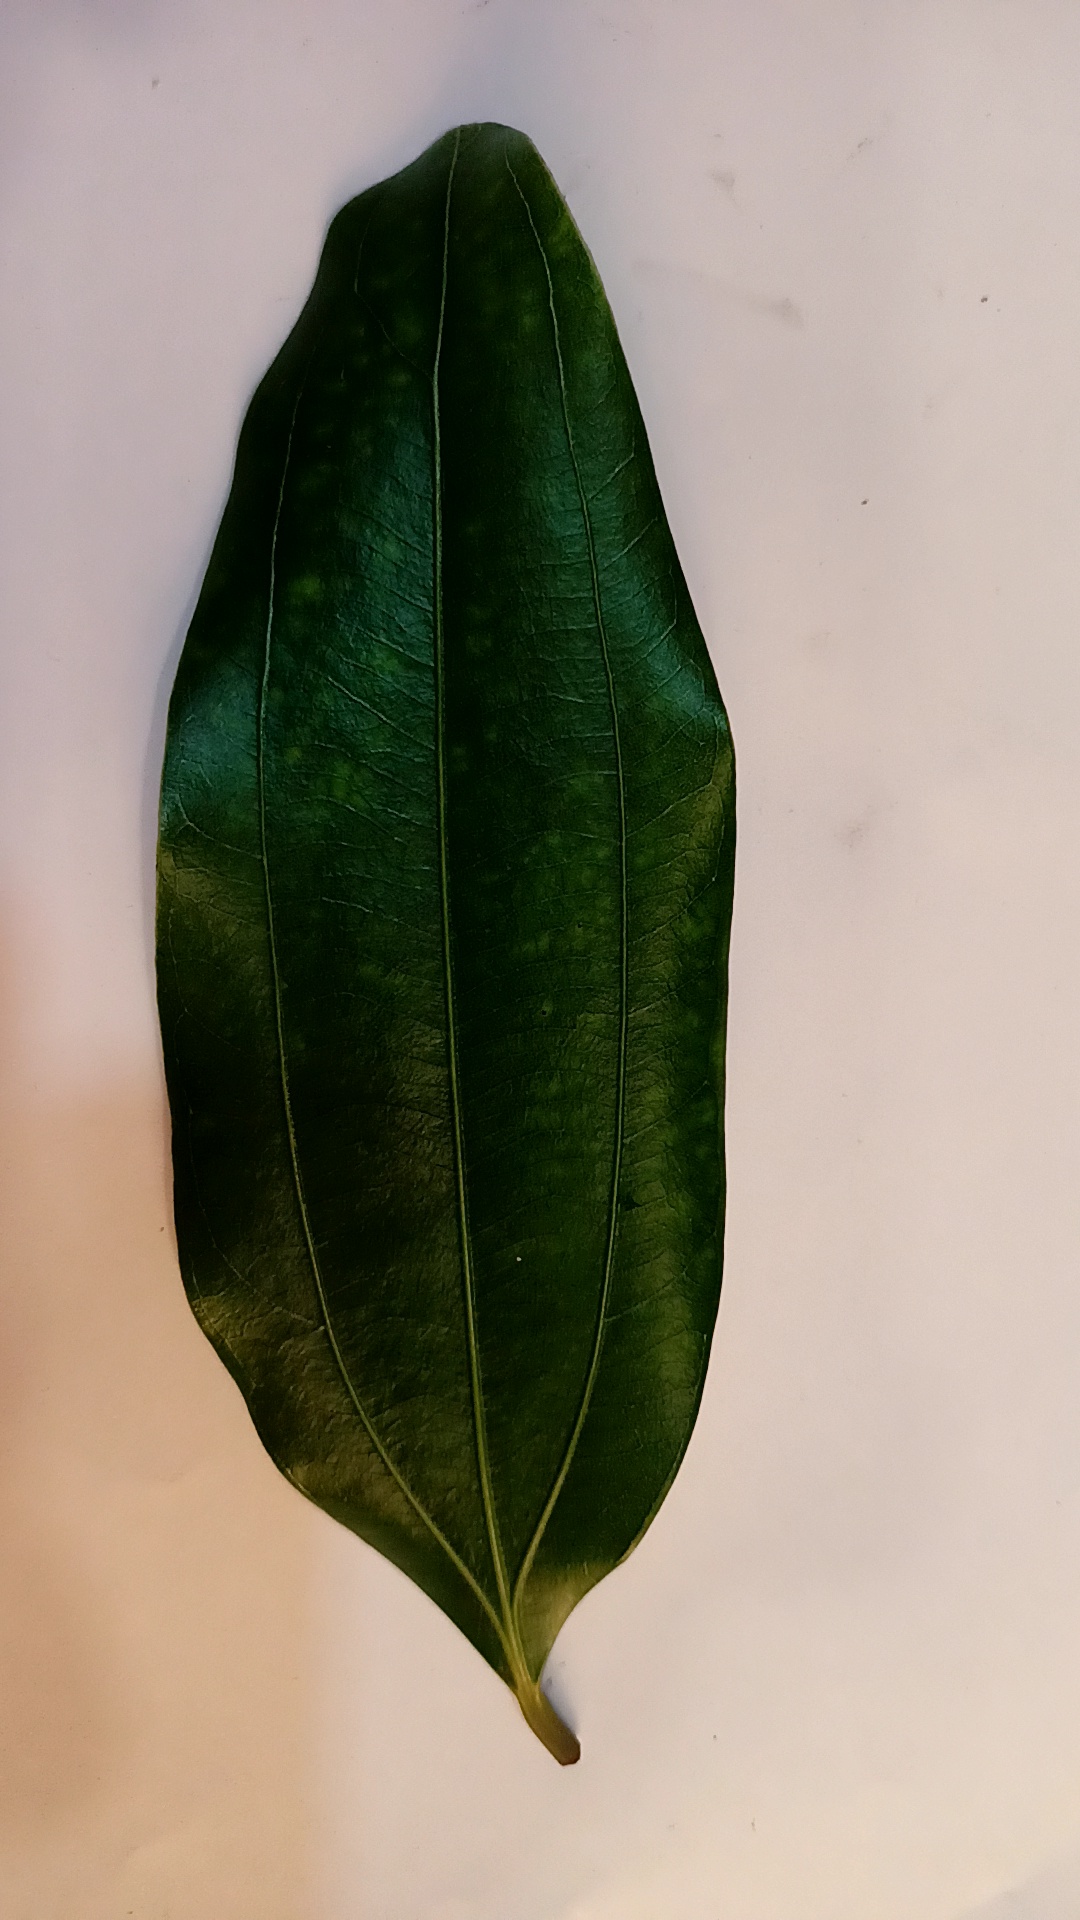
Label: Healthy